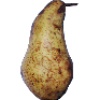
Label: pear_abate